Diving bell

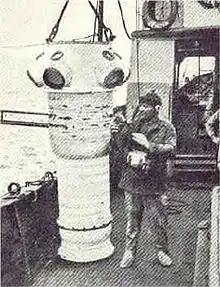
The "torretta butoscopica" closed observation bell use on the salvage of the SS "Egypt"

Diving bells have been used for submarine rescue. The closed, dry bell is designed to seal against the deck of the submarine above an escape hatch. Water in the space between the bell and the submarine is pumped out, and the pressure difference holds the bell against the submarine, so the hatches can be opened to allow occupants to leave the submarine and enter the bell. The hatches are then closed, the bell skirt flooded to release it from the submarine, and the bell with its load of survivors is hoisted back to the surface, where the survivors exit and the bell may return for the next group. The internal pressure in the bell is usually kept at atmospheric pressure to minimise run time by eliminating the need for decompression, so the seal between the bell skirt and the submarine deck is critical to the safety of the operation. This seal is provided by using a flexible sealing material, usually a type of rubber, which is pressed firmly against the smooth hatch surround by the pressure differential when the skirt is pumped out.